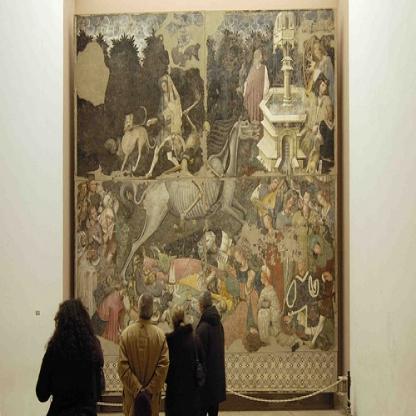
Scene: Indoor